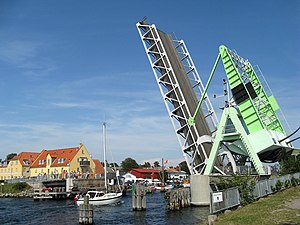
Græshoppebroen
Græshoppebroen
Græshoppebroen i Karebæksminde ved Næstved, på Sjælland i Denmark
Græshoppebroen eller Karrebæksmindebroen forbinder Karrebæksminde med Enø ved Næstved.